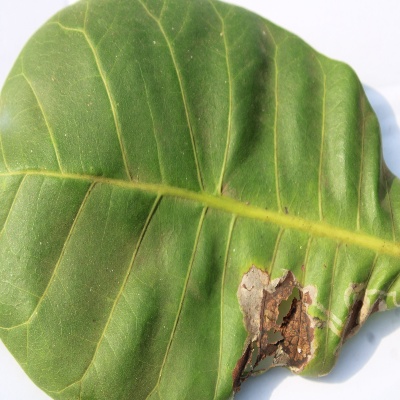
Crop: Cashew
Condition: leaf miner